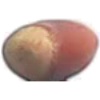
Label: hazelnut